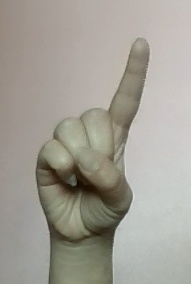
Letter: bb